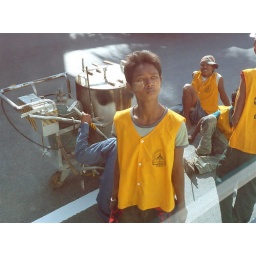
P1360471 people around mandalay city, street worker staring into bus